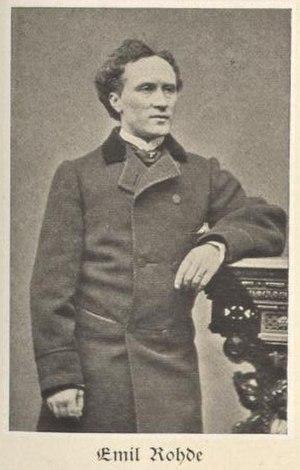
Emil Rohde, né le 18 janvier 1839 à Düsseldorf et décédé le 18 décembre 1913 à Munich, est un acteur de théâtre allemand.